Martin Grainger

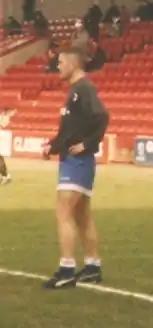
Grainger warming up at the Bescot Stadium in 1996

Martin Grainger (born 23 August 1972) is an English former professional footballer who played as a defender. He made 380 appearances and scored 44 goals in the Football League and Premier League. He was an attacking left back who could also play further up the field or even as a winger and was a dead ball specialist.